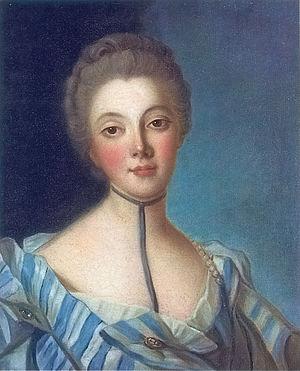
Louise Marie Madeleine Guillaume de Fontaine, par son mariage Madame Dupin, est née à Paris le 28 octobre 1706 et morte au château de Chenonceau, le 20 novembre 1799. Femme d'esprit, célèbre pour sa beauté, Louise Dupin est une personnalité du siècle des Lumières et tient un brillant salon littéraire.
Le château de Chenonceau est un château de la Loire situé en Touraine, sur la commune de Chenonceaux, dans le département d'Indre-et-Loire en région Centre-Val de Loire.